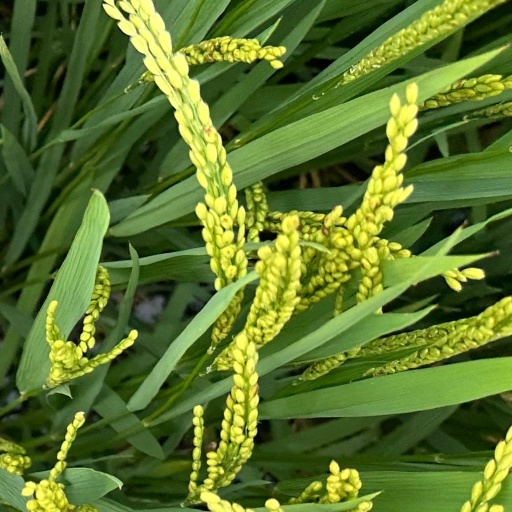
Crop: rice